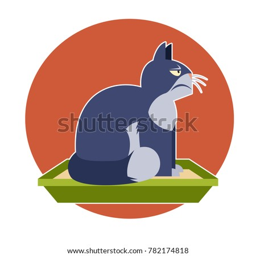
angry cat on the toilet